Surabaya Pasar Turi railway station

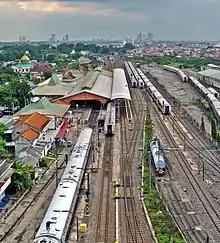

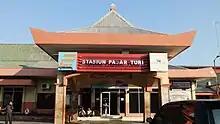

Surabaya Pasarturi Station has eight railway tracks. Initially, track 2 was a straight track from and to Jakarta and Semarang, while track 3 was a main track to and from / and . After the double track on the segment from this station to was officially in operation on 3 September 2014, track 2 is currently a double track straight line from Jakarta-Semarang and track 3 is a double track straight line towards Semarang-Jakarta.